James B. Weaver

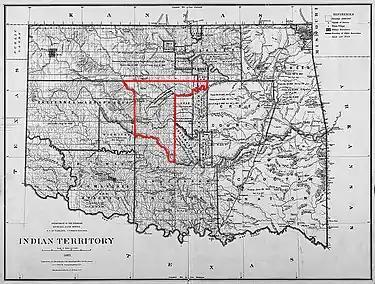
Weaver supported white settlers' right to homesteads in the Unassigned Lands.

Weaver also took up the issue of white settlement in Indian Territory. For several years, white settlers had been claiming homesteads in the Unassigned Lands in what is now Oklahoma. After the Civil War. the Five Civilized Tribes had been forced to cede their unused western lands to the federal government. The settlers, known as Boomers, believed that federal ownership made the lands open to settlement under the Homestead Acts. The federal government disagreed, as did the Cherokee Nation, which leased its neighboring Cherokee Outlet to Kansas cattle ranchers, and many Easterners, who believed the Boomers to be the tools of railroad interests. Weaver saw the issue as one between the landless poor homesteaders and wealthy cattlemen, and took the side of the former. He introduced a bill in December 1885 to organize Indian Territory and the neighboring Neutral Strip into a new Oklahoma Territory. The bill died in committee, but Weaver reintroduced it in February 1886 and gave a speech calling for the Indian reservations to be broken up into homesteads for individual Natives and the remaining land to be open to white settlement.